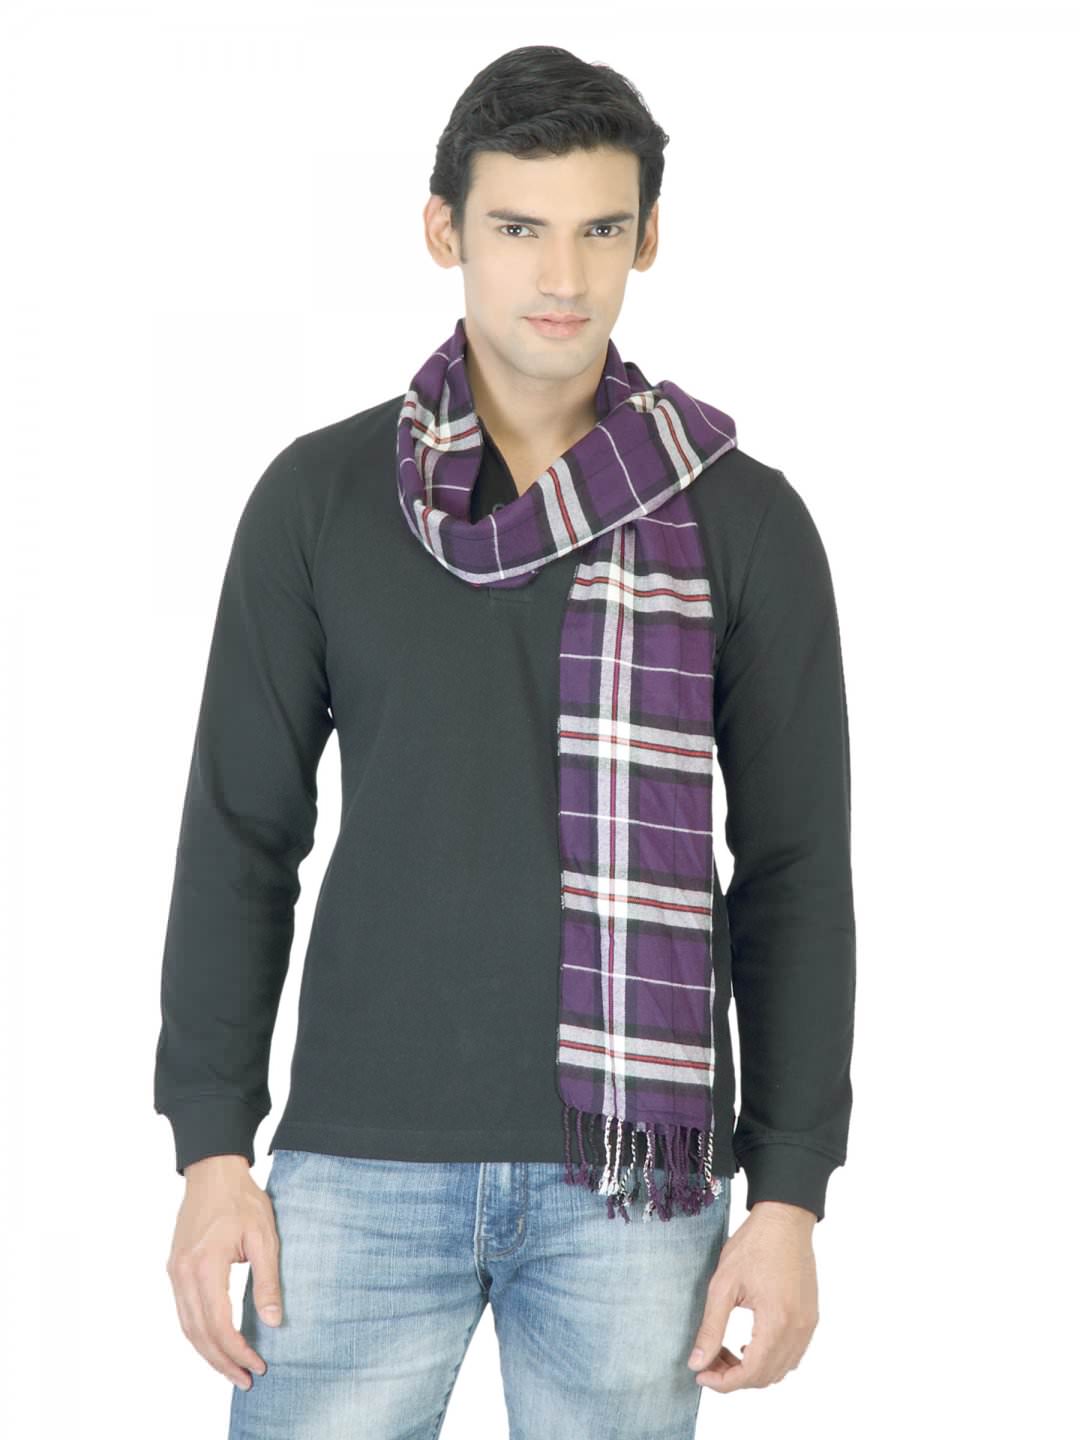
Arrow Men Purple Check Scarf
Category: Accessories / Scarves / Scarves
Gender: Men
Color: Purple
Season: Summer 2012
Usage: Casual